Kumbo

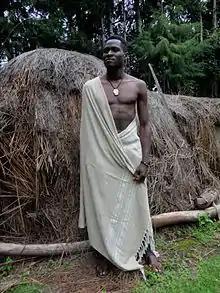
The Ranch man

Built in the 1950s, Kumbo Cathedral is constructed entirely from stones. The Cathedral is located at the top of the square hill, dominating the town's landscape. The Cathedral is the seat of the Bishop since its creation in 1983. The current bishop of Kumbo is George Nkuo (ordained on 8 July 2006). Prior to that, Bishop Cornelius Fontem Esua served the Diocese of Kumbo from 10 September 1982 to 7 December 2004.